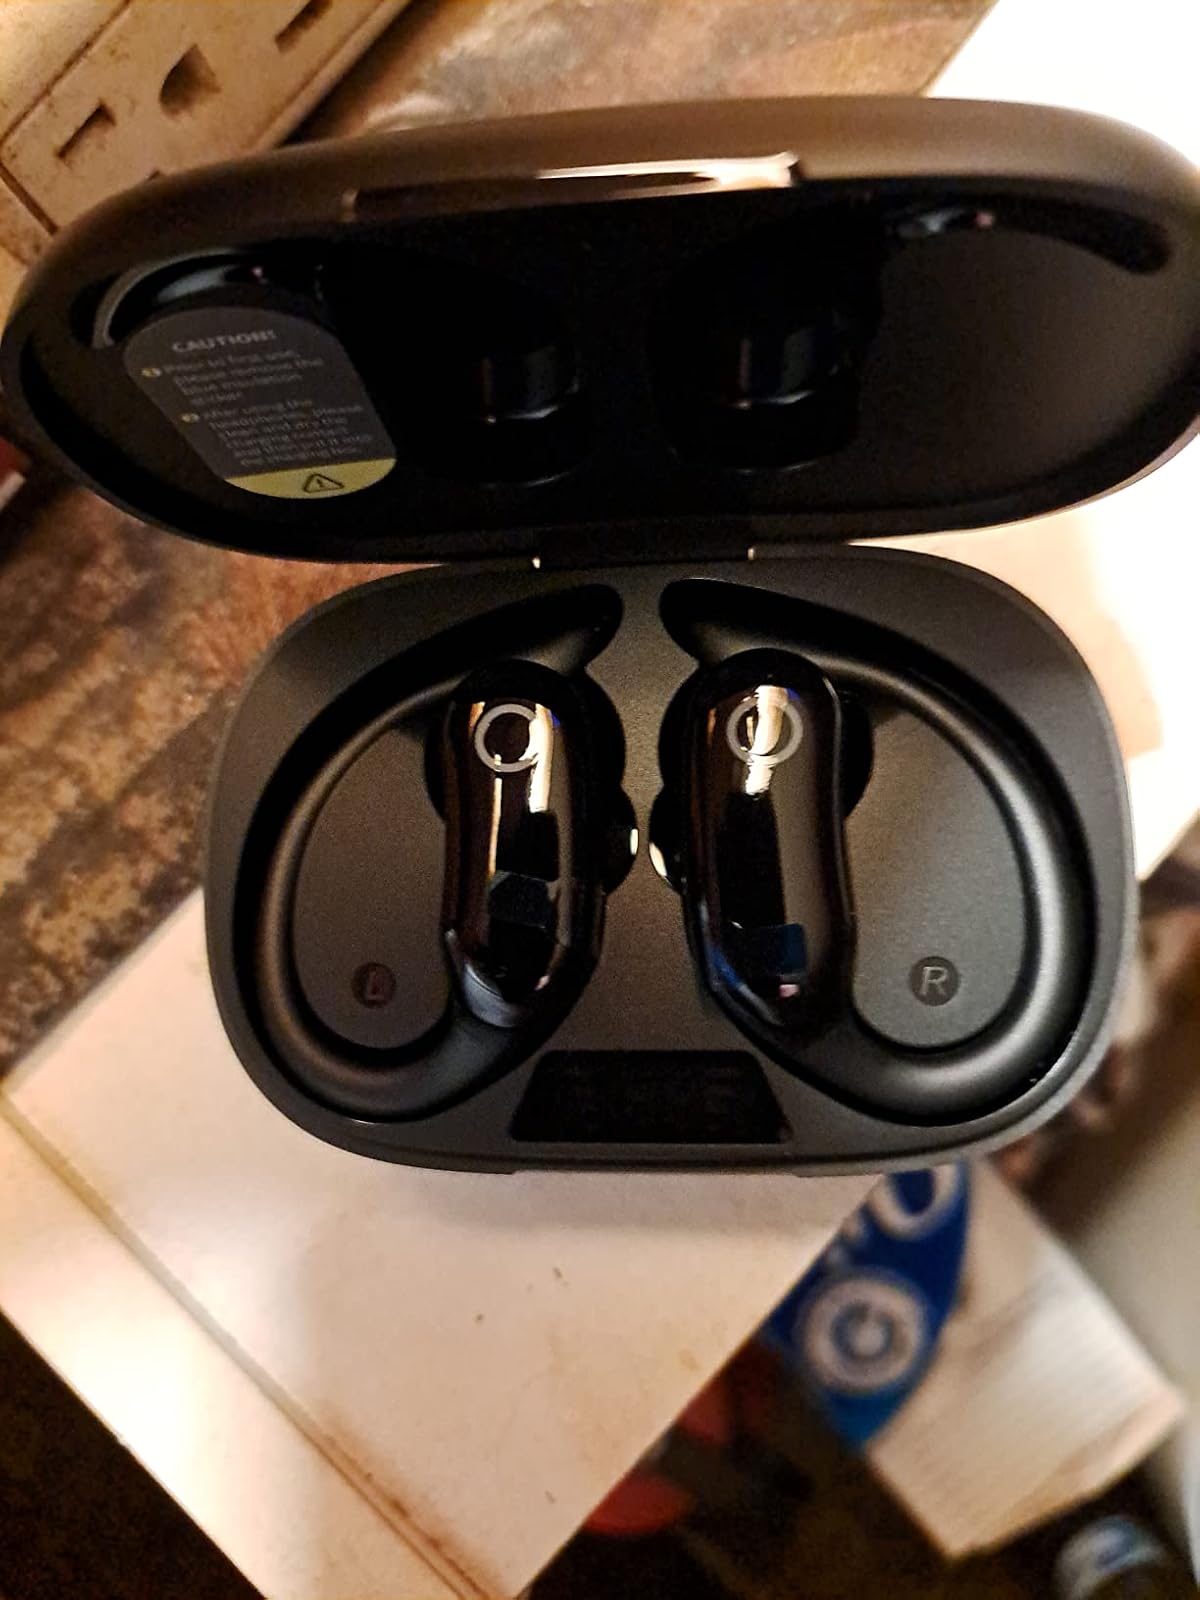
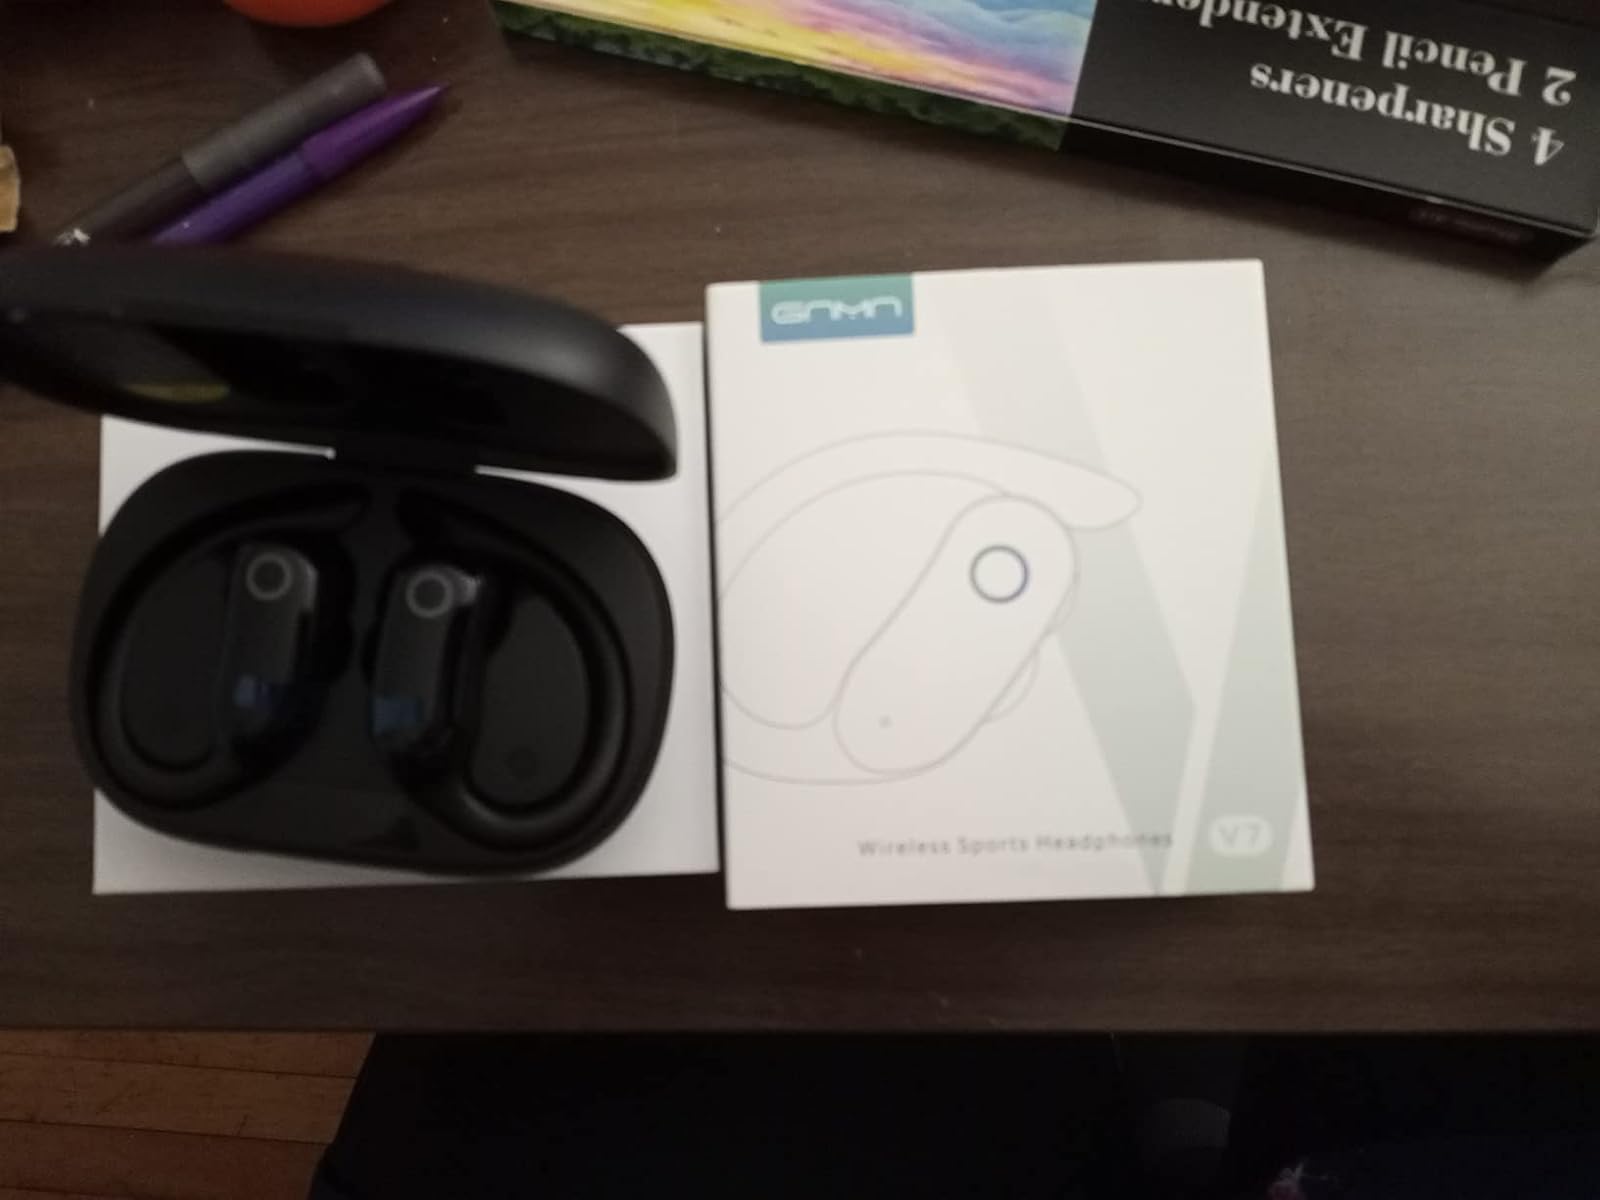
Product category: earbuds
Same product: no